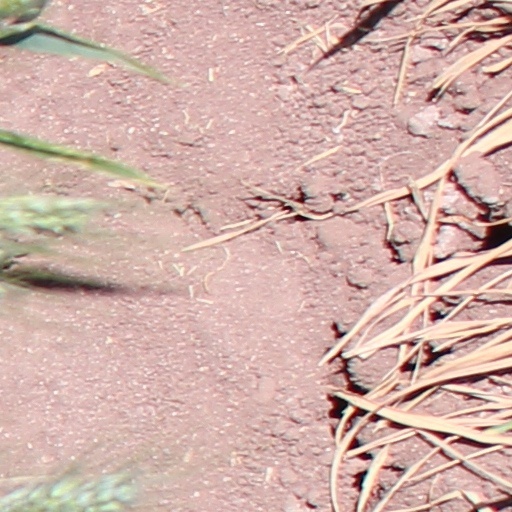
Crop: wheat